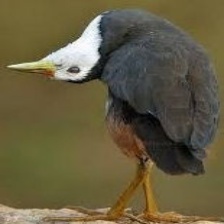
Species: WHITE BREASTED WATERHEN
Scientific name: AMAURORNIS PHOENICURUS
ImageNet parent category: european_gallinule